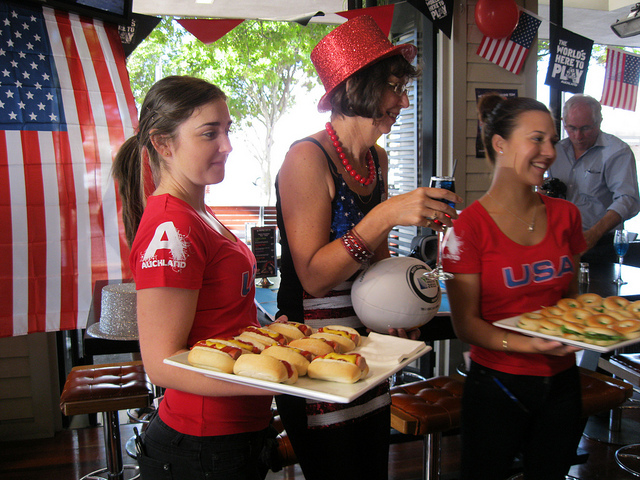
người phụ nữ đang cầm quả bóng trên tay và đứng giữa hai cô gái